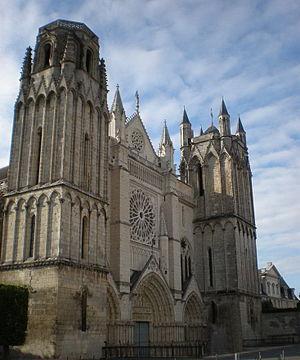
Cathédrale Saint-Pierre à Poitiers
La cathédrale Saint-Pierre est une cathédrale catholique romaine située à Poitiers, dans le département de la Vienne et la région Nouvelle-Aquitaine. Elle est le siège de l'archidiocèse de Poitiers. En plus de son titre d'église archiépiscopale, elle a rang de basilique mineure depuis le 1ᵉʳ mars 1912. Moins connue que l'église Notre-Dame-la-Grande, cet immense vaisseau de pierre est pourtant le plus vaste édifice religieux de la ville et un repère visible de loin dans le paysage urbain.
Jean-Albert Villard, né Jean Albert Marie Paul Villard à Poitiers le 9 décembre 1920, mort dans la même ville le 28 janvier 2000, est un organiste classique français.
Cet article recense les monuments historiques français classés en 1875.